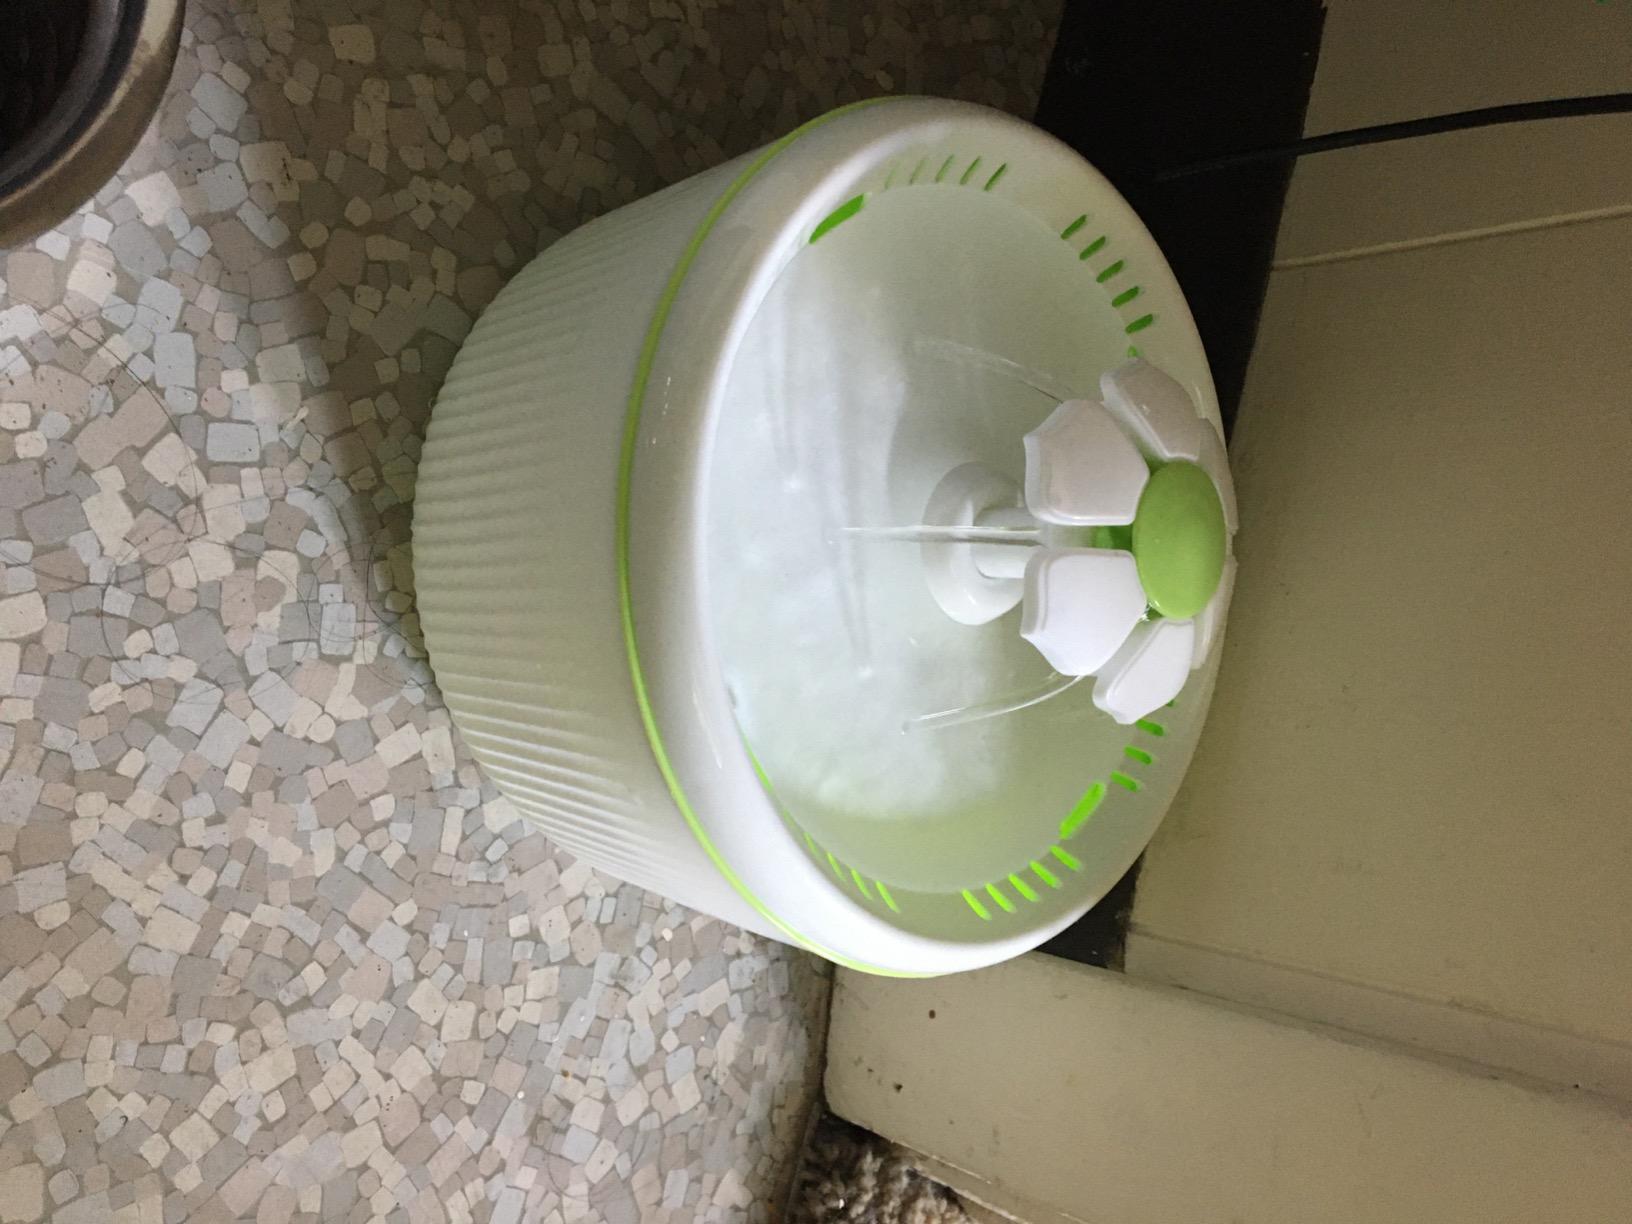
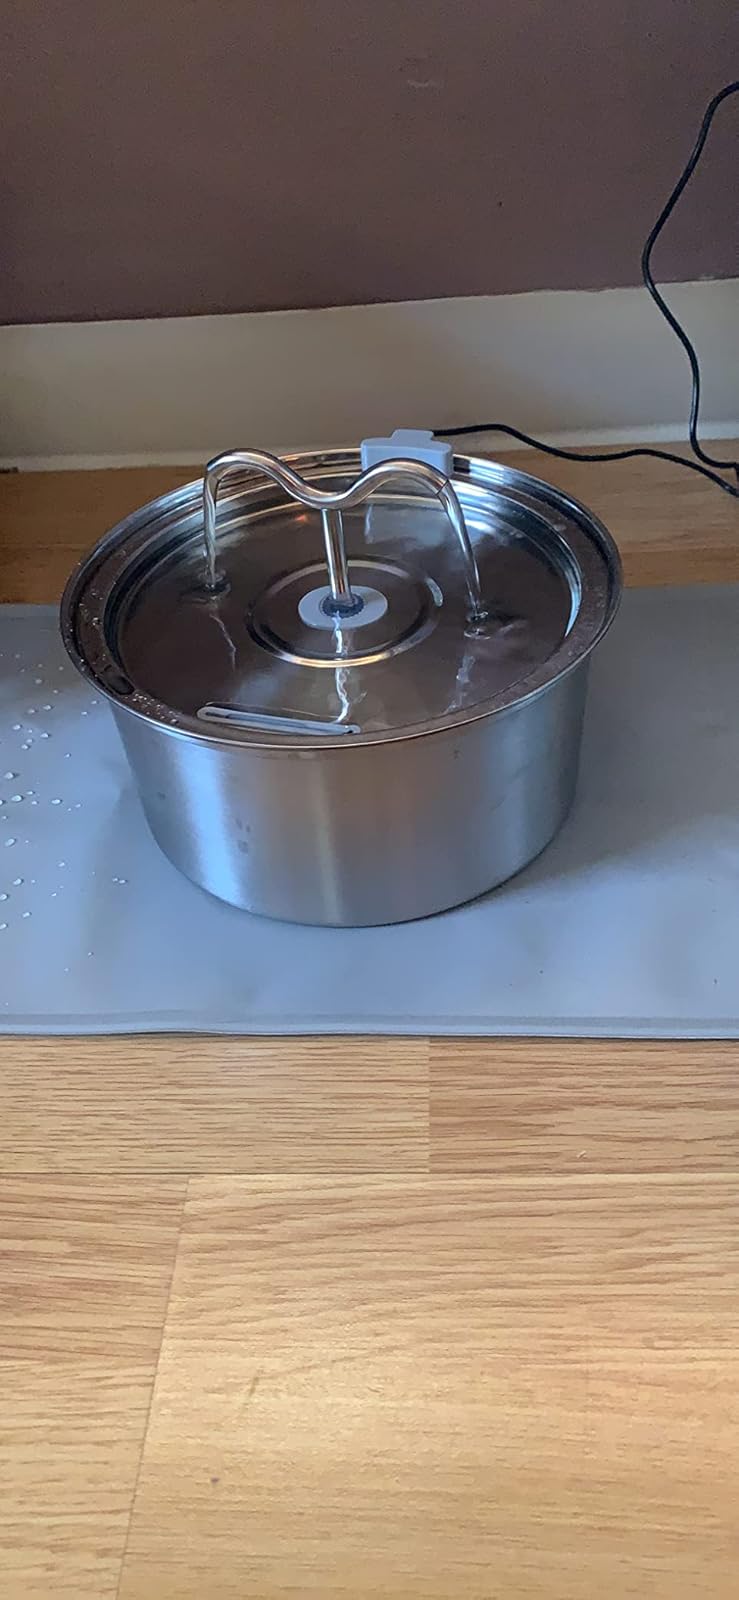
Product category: items_bowl
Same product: no